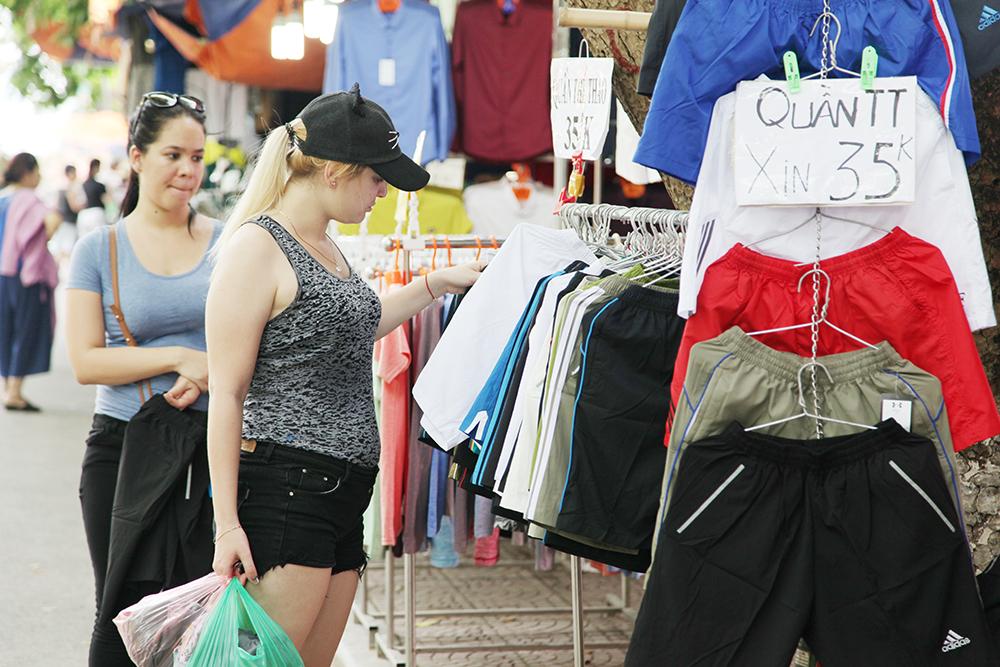
có hai người phụ nữ đang đứng bên một quầy hàng quần áo